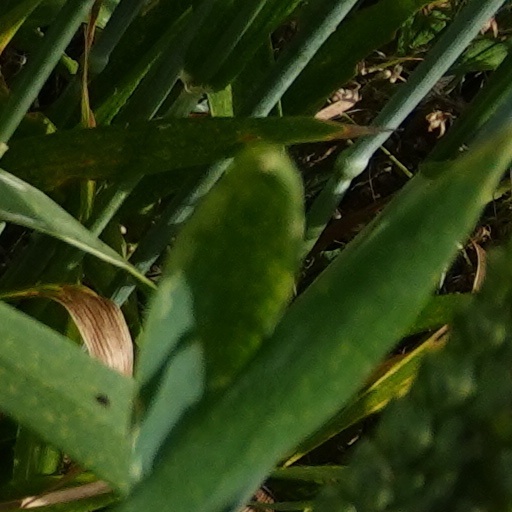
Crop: wheat